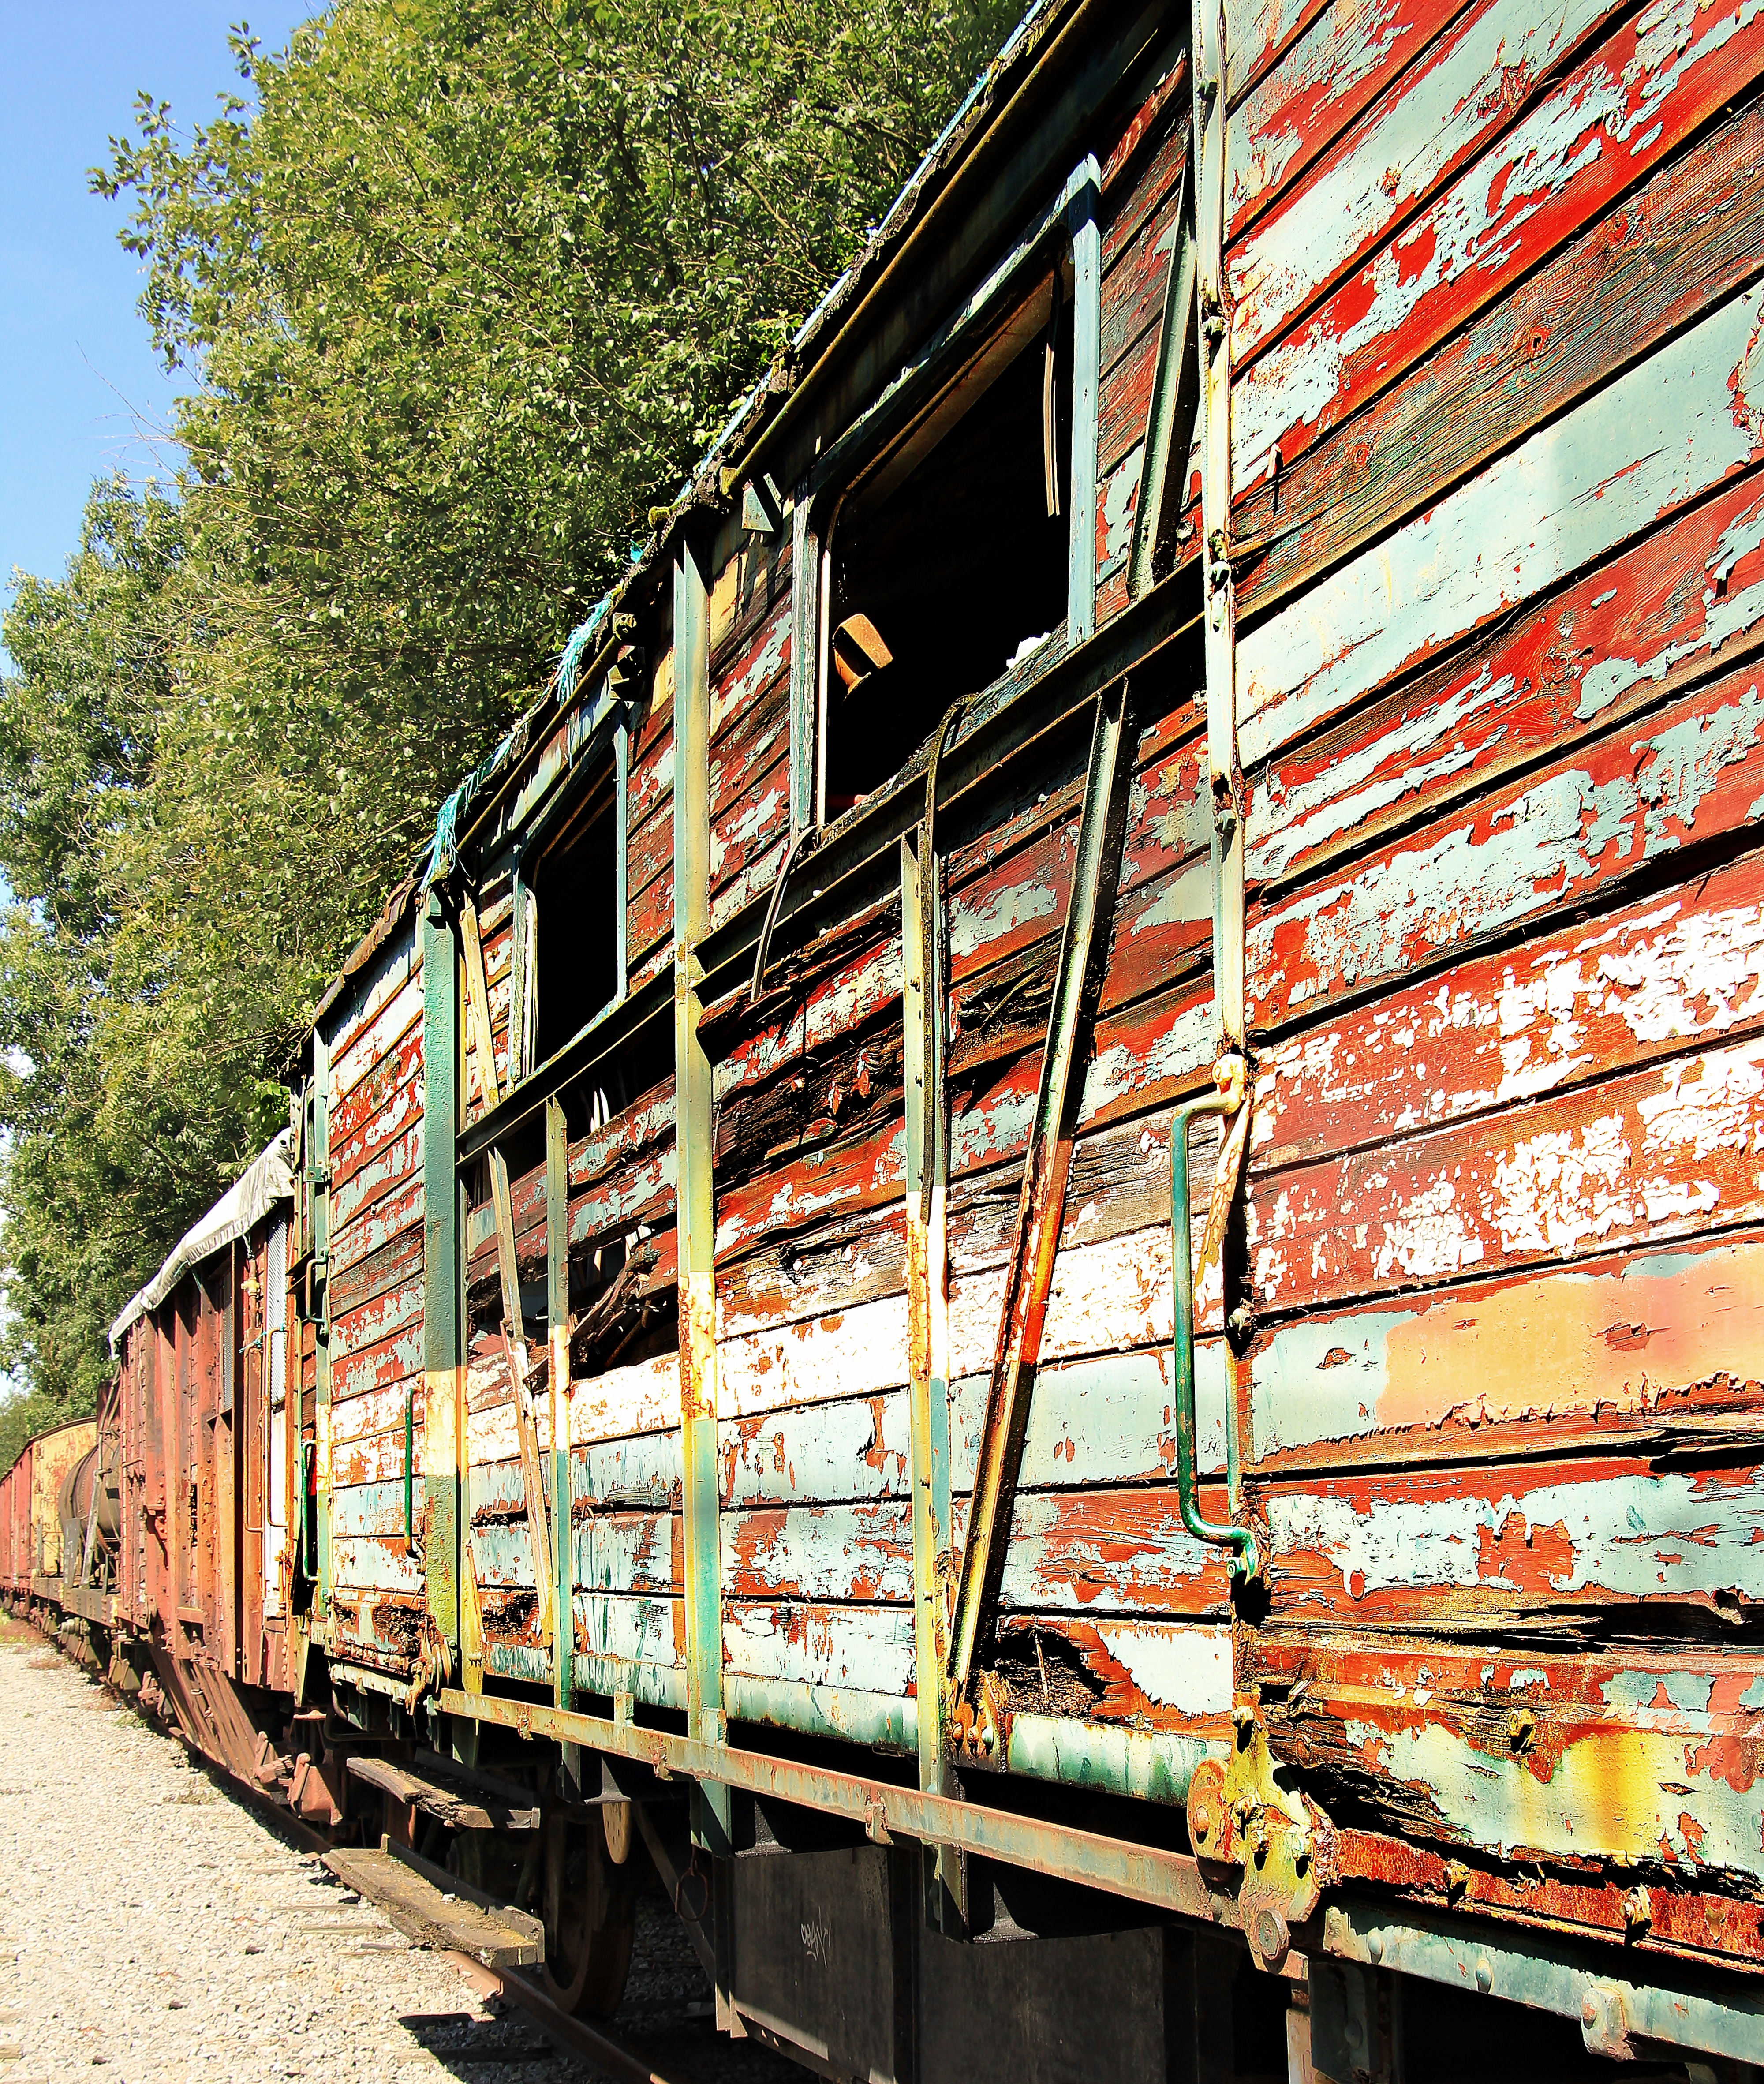
wood, track, railway, wagon, old, train, transport, vehicle, broken, decay, cemetery, weathered, locomotive, trains, wreck, discarded, rail transport, obsolete, lapsed, ailing, retired, turned off, rots, train cemetery, zughalde, wooden trains, rotted trains, disused trains, shut down, land vehicle, residential area, rolling stock, railroad car